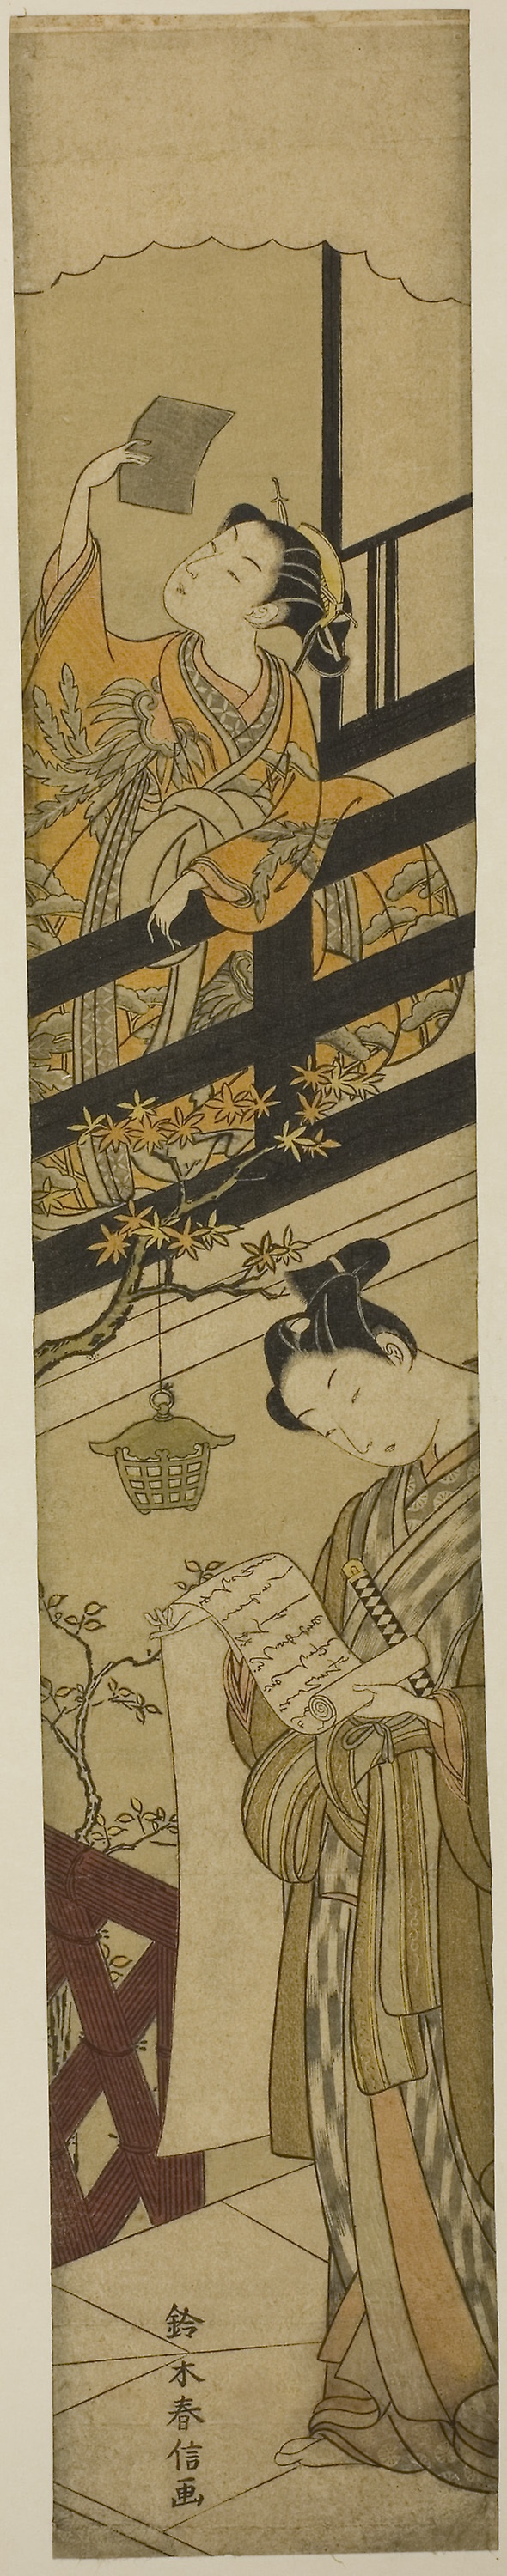
text, illustration, art, visual arts, still life, fictional character